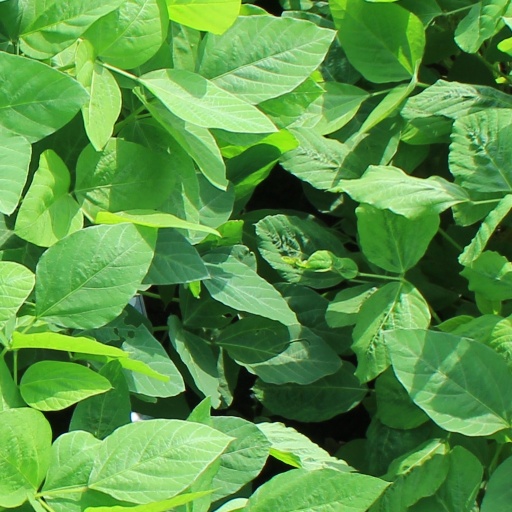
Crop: soybean